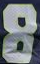
Number: 8